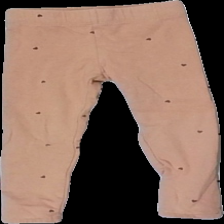
View: front
Type: Trousers
Category: Children
Brand: H&M
Colors: Brown, Black
Material: 100% cotton
Pattern: Dots
Cut: Regular
Size: 92
Season: All
Damage: urtvättad över hela
Price range: <50
Recommended usage: Export
Description: bruna byxor med hjärtan på, urtvättad